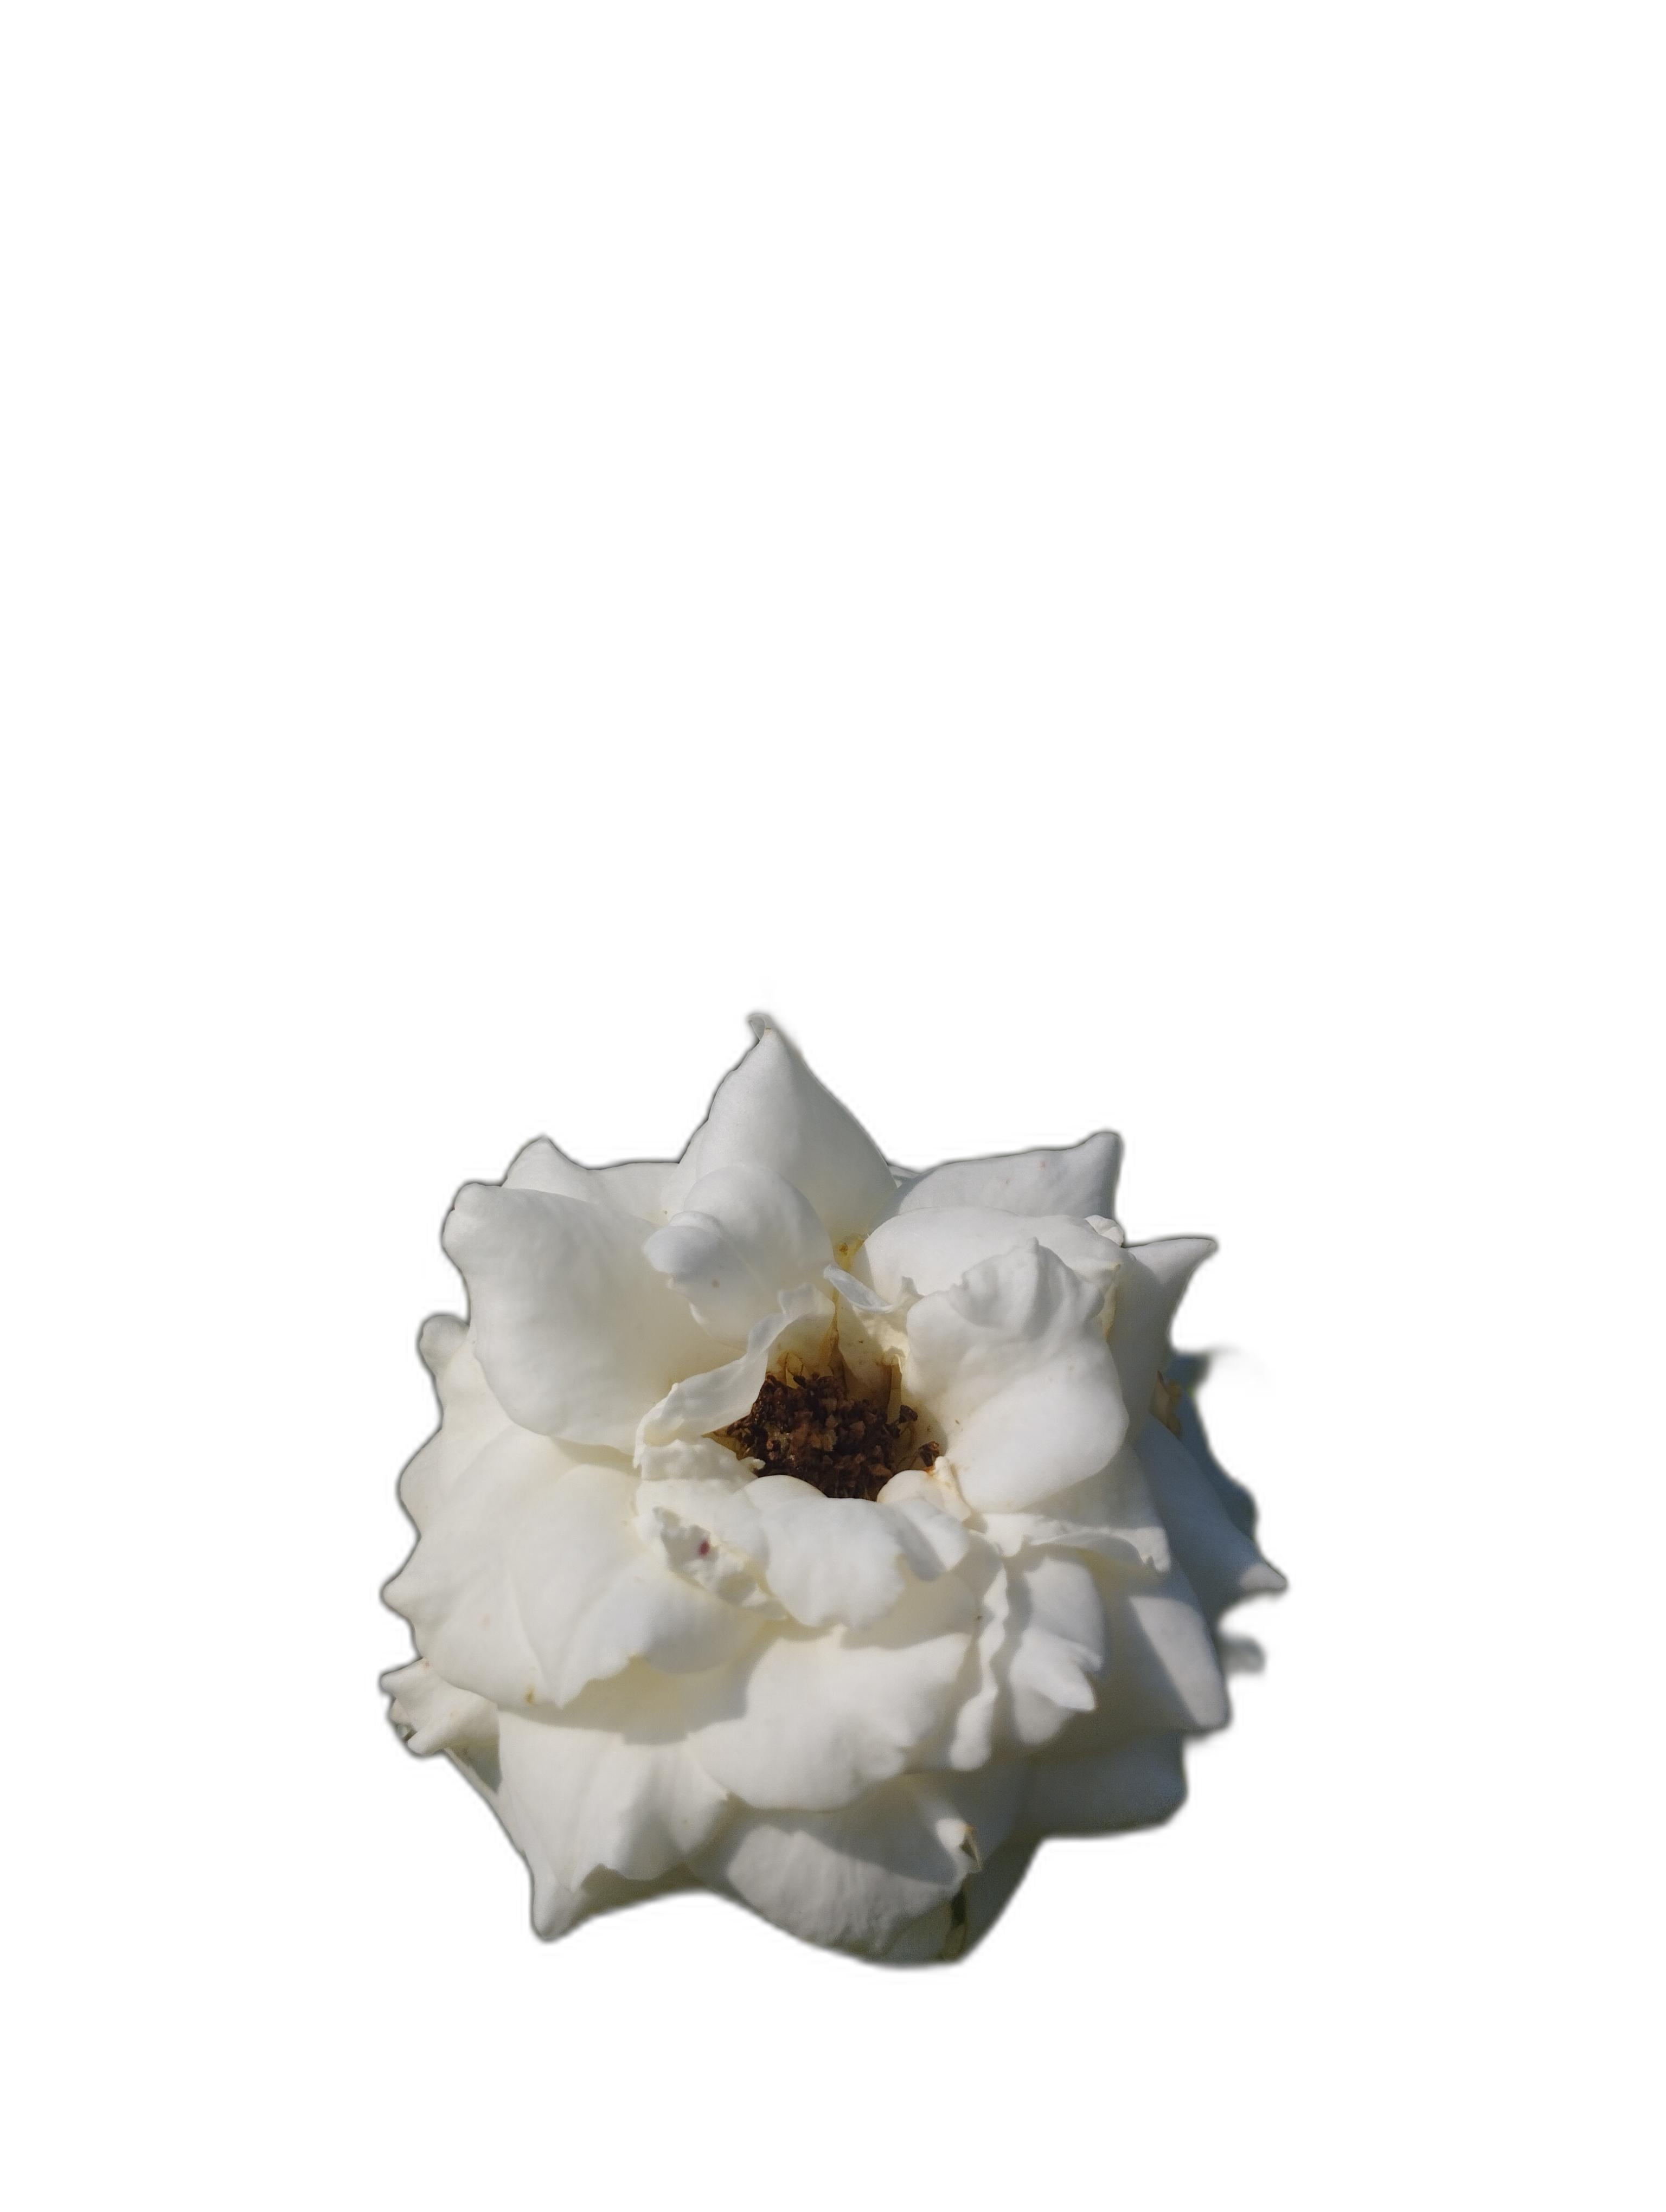
Label: Rose